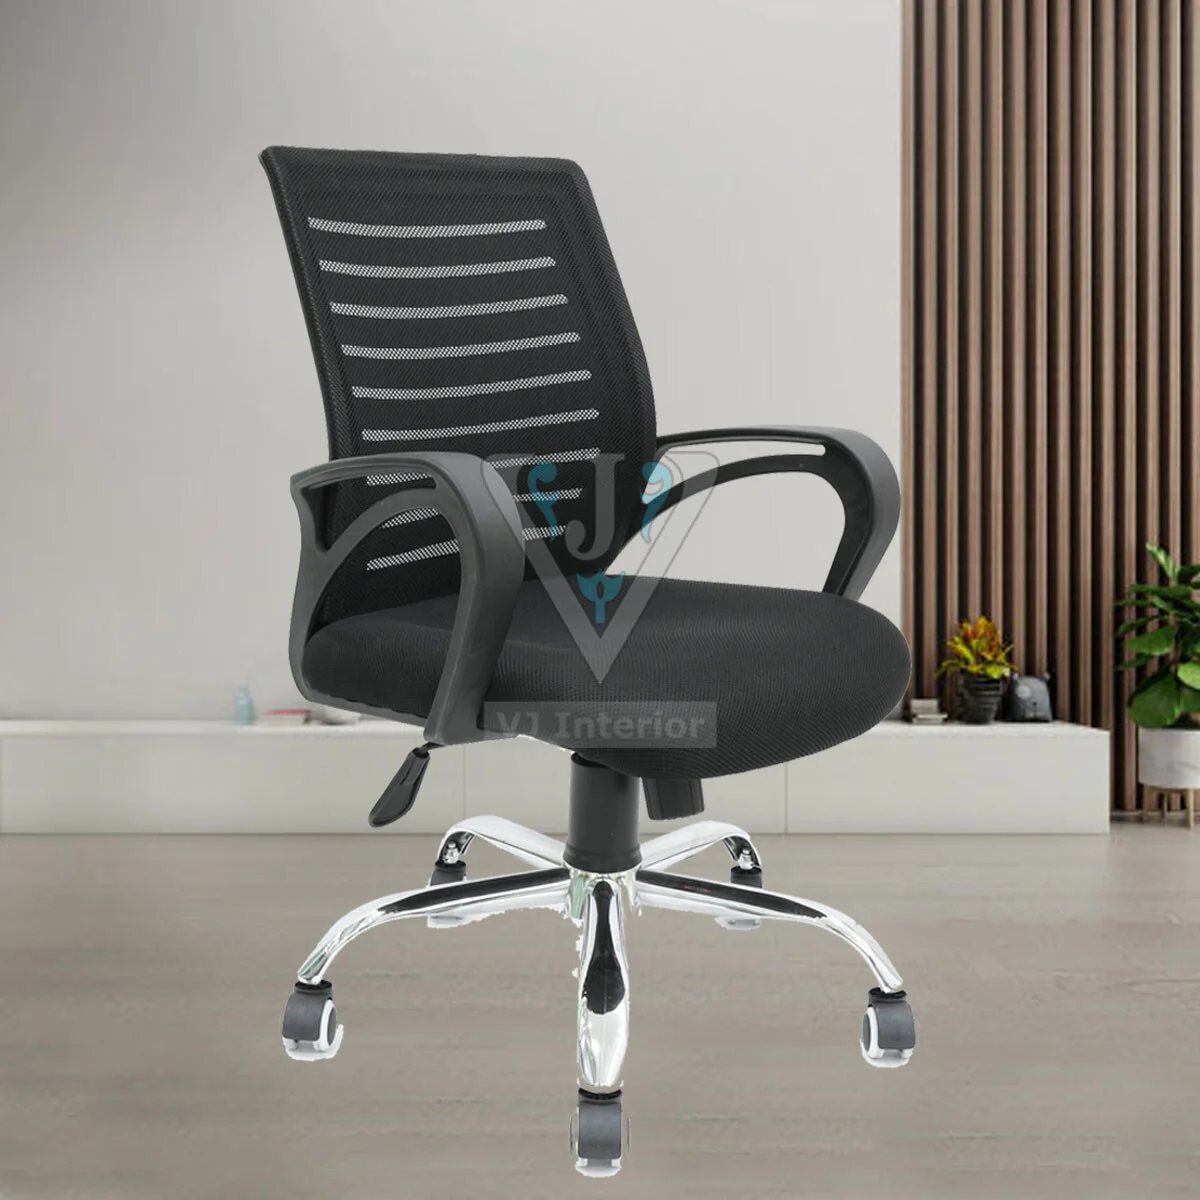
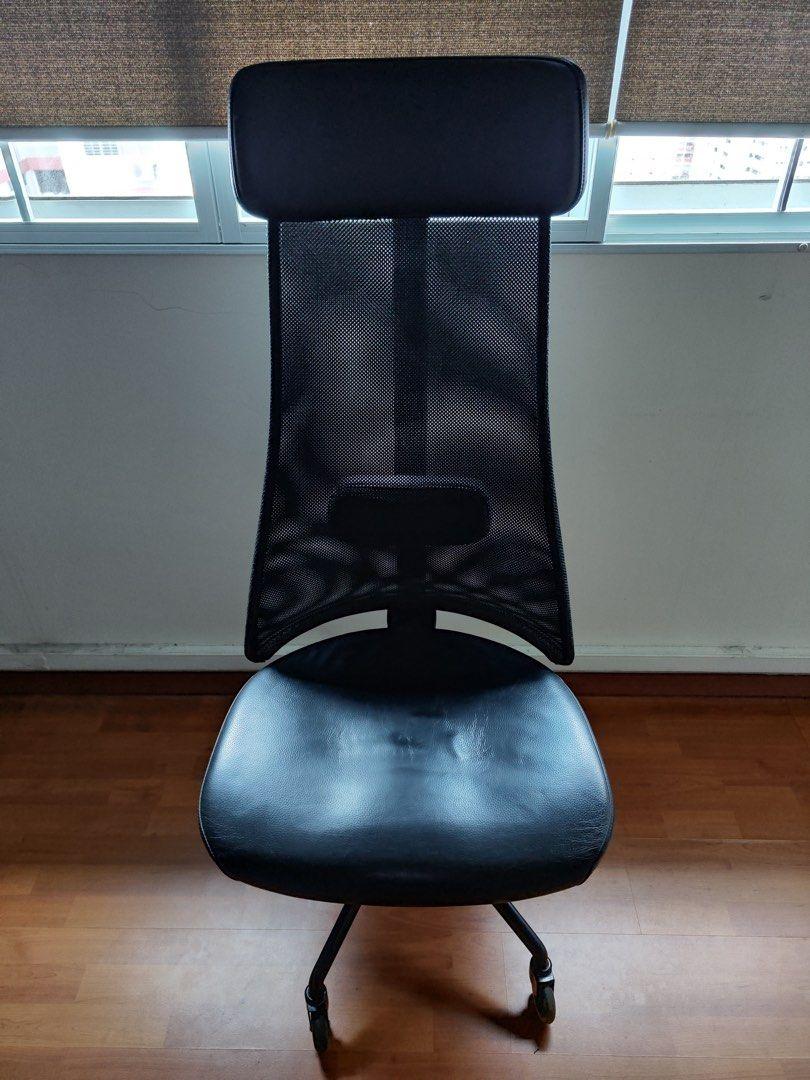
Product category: items_chair
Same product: no